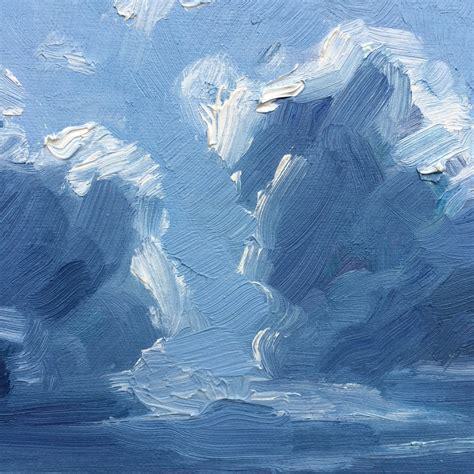
Brand: ON
Model: Cloud